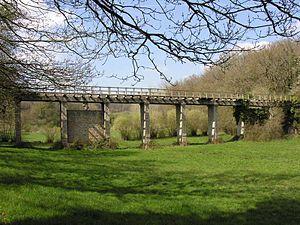
Le Gouray [lə guʁɛ] est une ancienne commune française située dans le département des Côtes-d'Armor en région Bretagne, devenue, le 1ᵉʳ janvier 2016, une commune déléguée de la commune nouvelle du Mené.
Les Passerelles du Gouray ont été construites pour la ligne Collinée - Dinan des Chemins de Fer des Côtes-du-Nord sur la commune du Gouray. Elles ont été construites après le départ de l'ingénieur en chef Louis Auguste Harel de La Noë et de ce fait diffèrent des autres ouvrages d'art du réseau.
Les chemins de fer des Côtes-du-Nord sont un ancien réseau ferroviaire départemental à voie métrique. Composées de 19 lignes, ces voies ferrées d'intérêt local quadrillaient le département des Côtes-du-Nord, en Bretagne. Avec ses 452 km, ce fut l'un des plus grands réseaux départementaux de France. Il doit en partie sa renommée aux nombreux ponts et viaducs construits par l'audacieux ingénieur en chef Louis Harel de la Noë.
Les ouvrages de longueur totale supérieure à 100 m du département de Côtes-d’Armor sont classés ci-après par gestionnaires de voies.